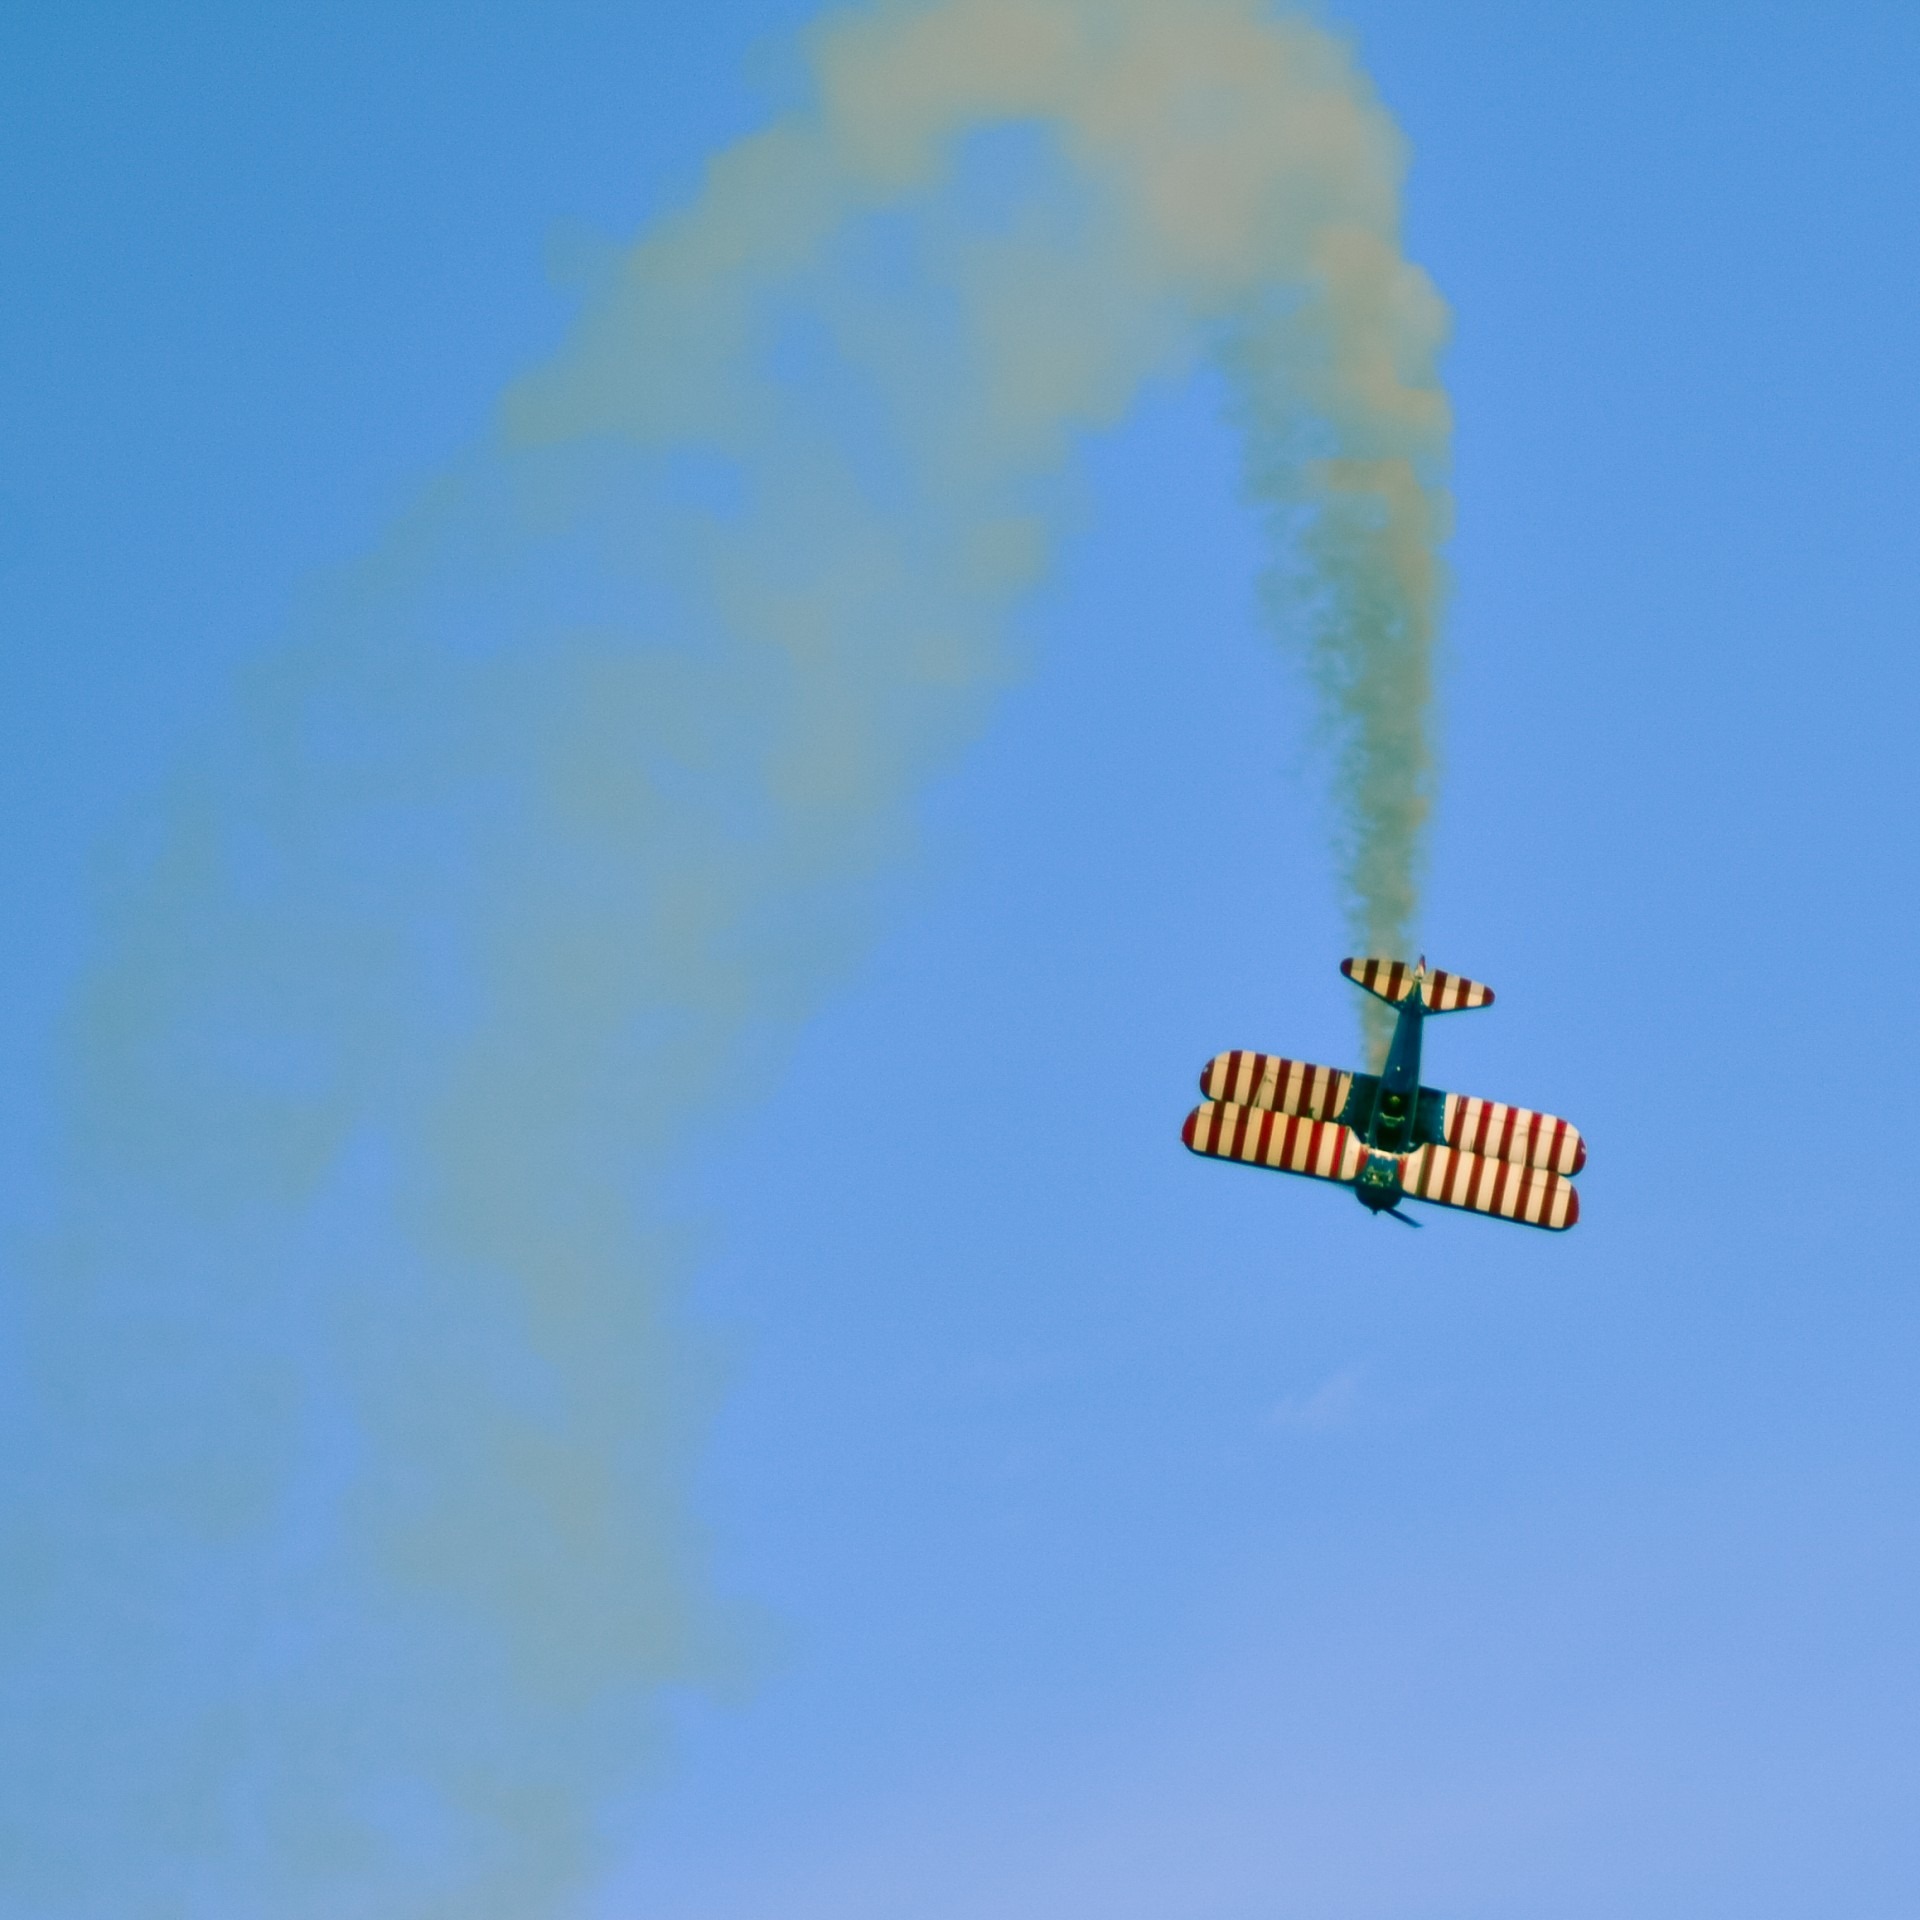
sky, airplane, plane, blue, extreme sport, toy, parachute, sunny, sports, airshow, parachuting, aerobatics, atmosphere of earth, windsports, kite sports